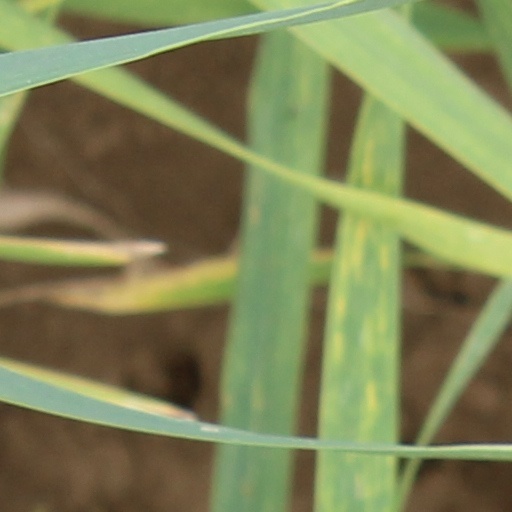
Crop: wheat